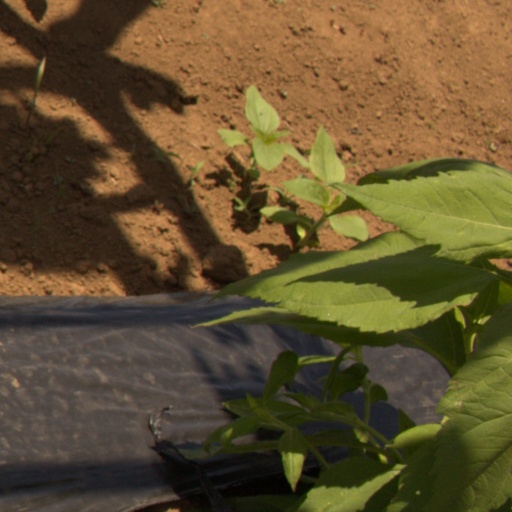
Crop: Jerusalem artichoke